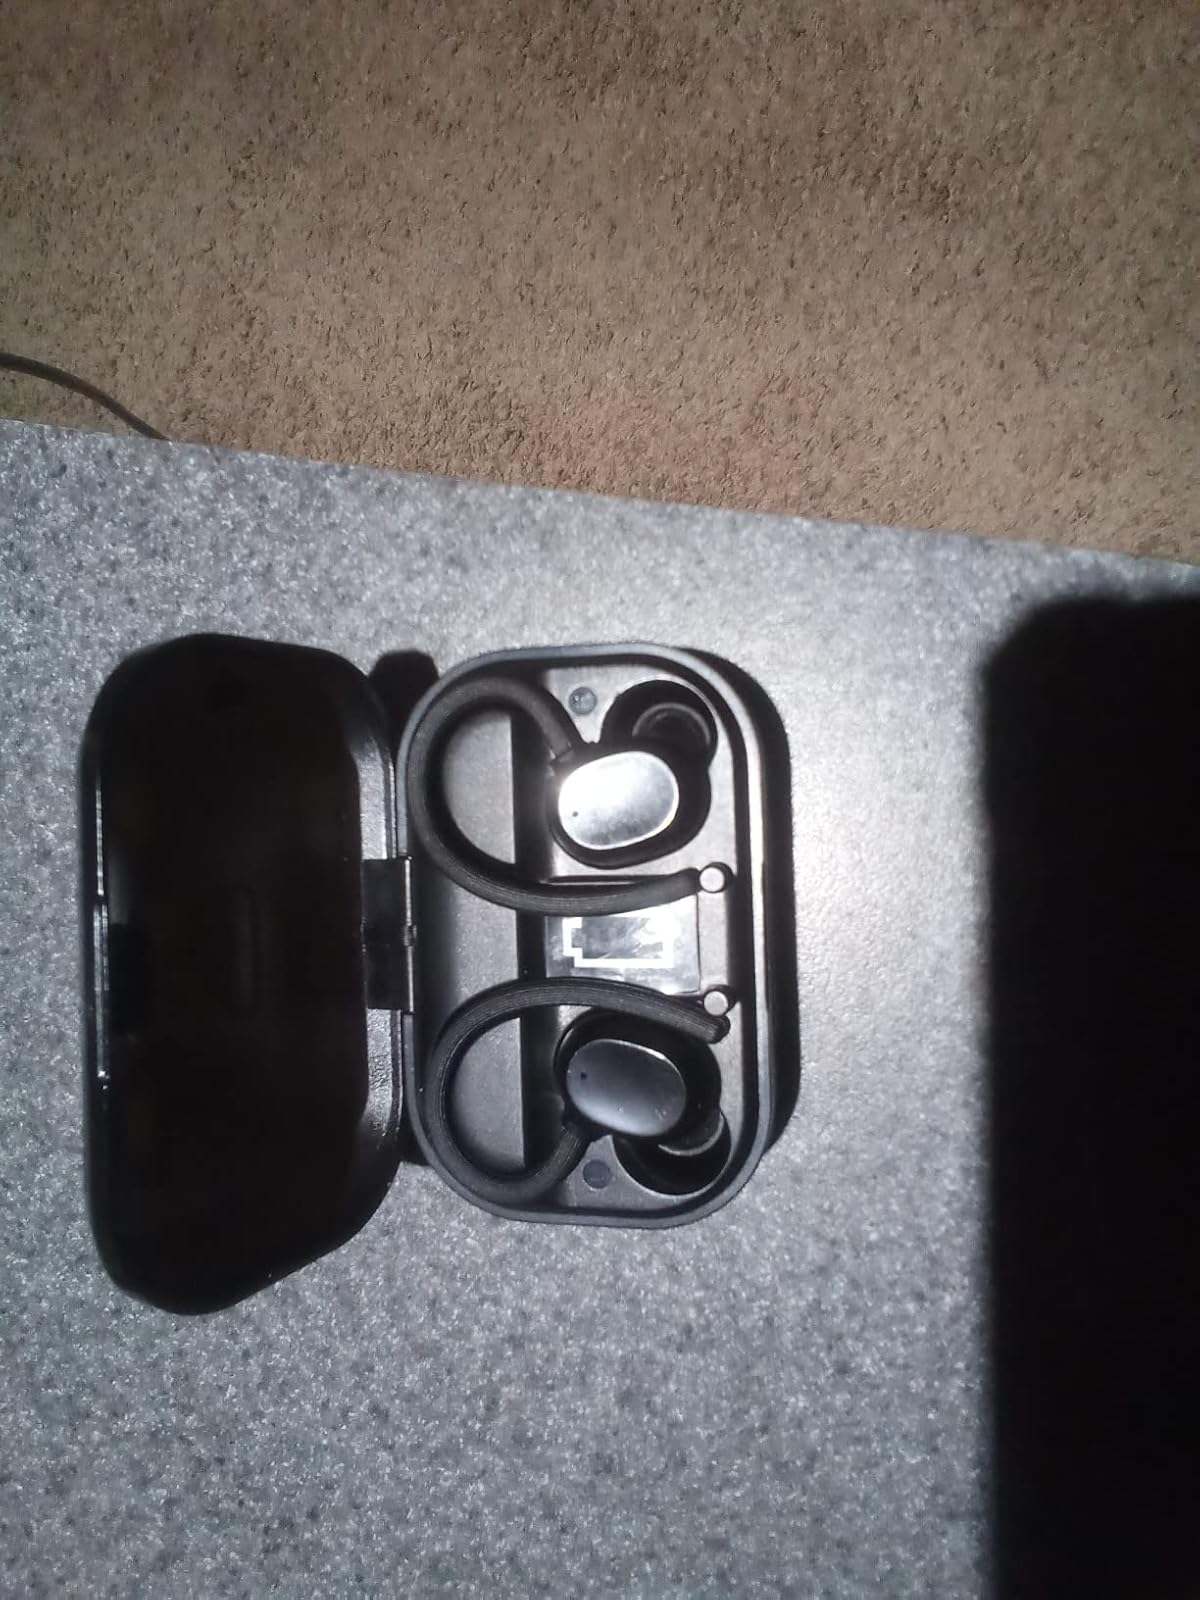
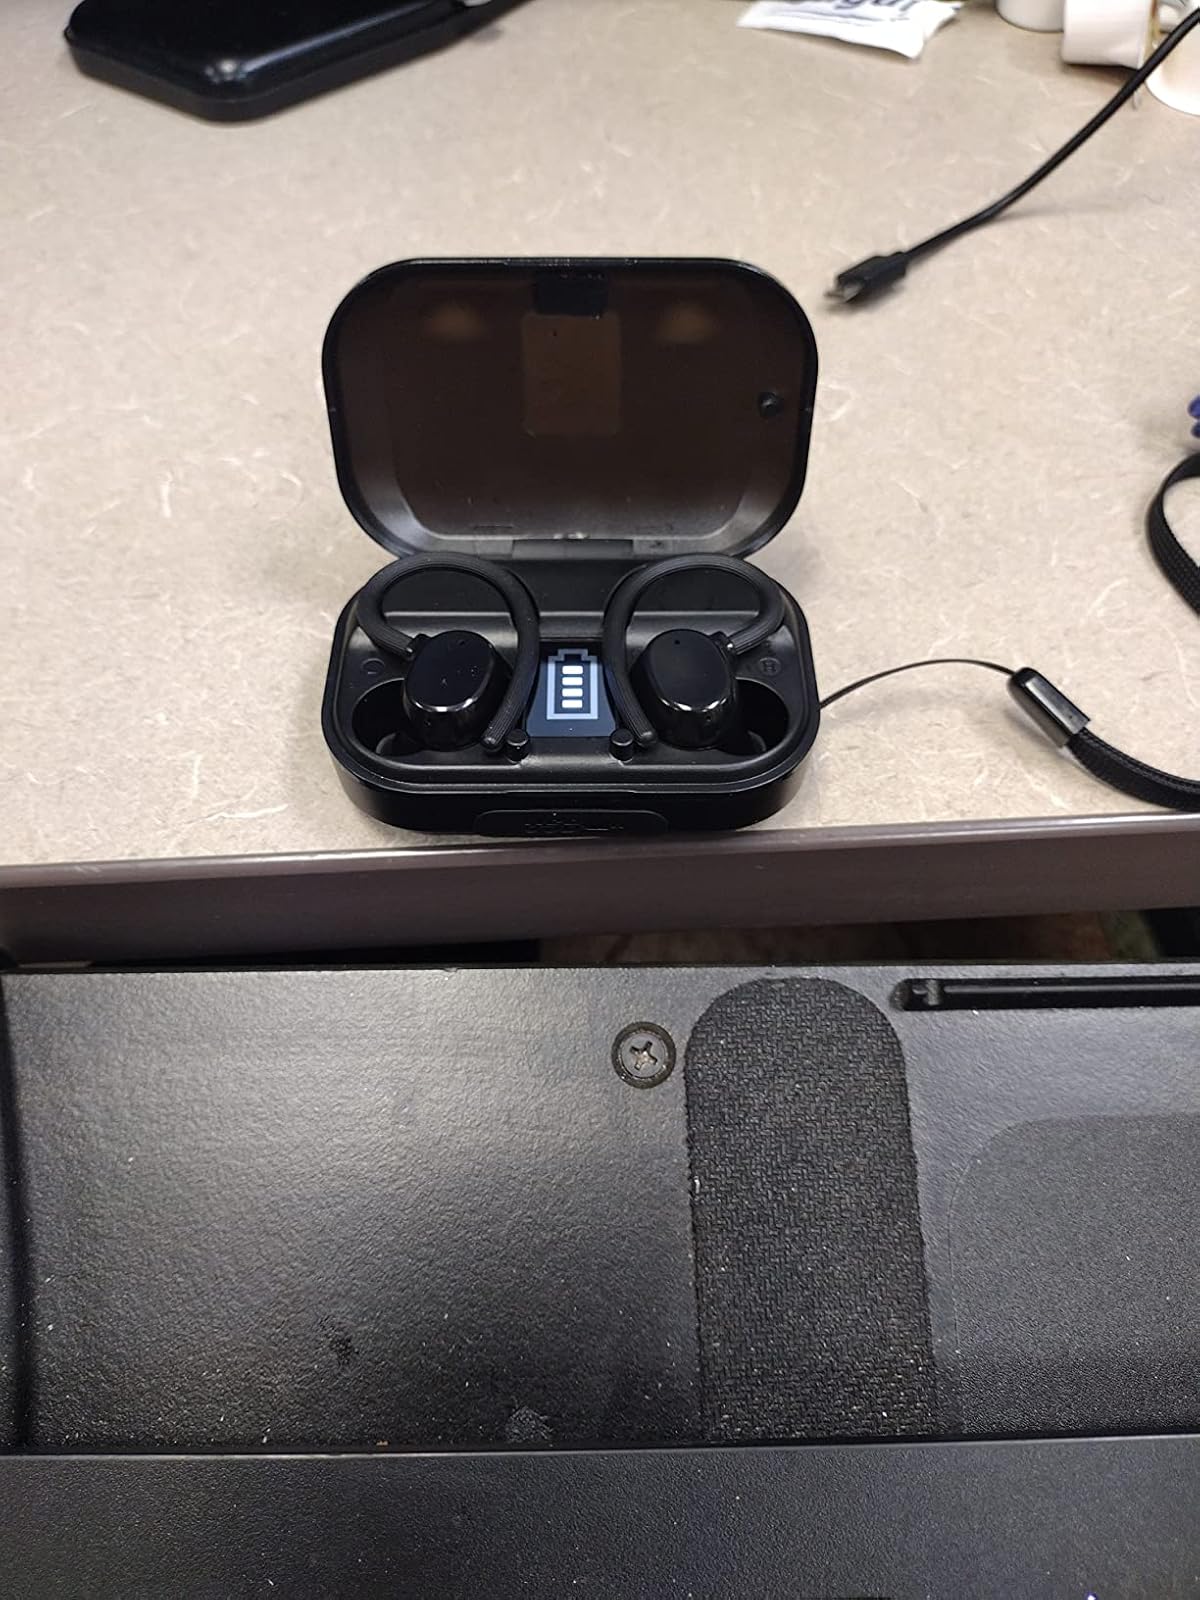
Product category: earbuds
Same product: yes